Roatán

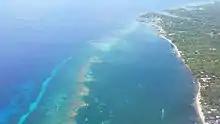
Roatán looking north towards West End

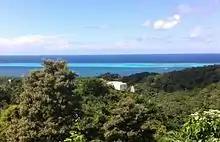
View from Big Bight over the Mesoamerican Barrier Reef System, second-largest barrier reef in the world

At the time of the 2013 Honduras census, Roatán municipality had a population of 41,831. Of these, 52.06% were Mestizo, 20.97% Black or Afro-Honduran, 12.41% White, 11.19% Indigenous (3.73% Chʼortiʼ, 3.49% Lenca, 1.26% Miskito, 1.07% Pech) and 3.37% others.